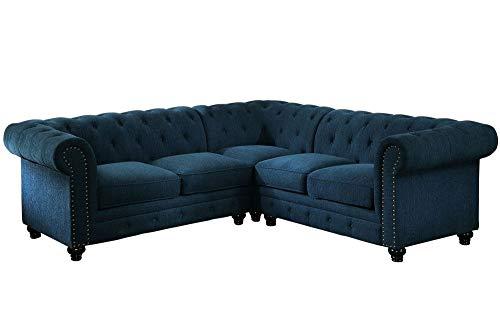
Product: Furniture of America Sectional, Dark Teal
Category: Home & Kitchen | Furniture | Kids' Furniture
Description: Furniture of America Stanford Ii Dark Teal Small Sectional.
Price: $1,548.85
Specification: ASIN:B075F2RVHH|ShippingWeight:248pounds(Viewshippingratesandpolicies)|DateFirstAvailable:June27,2017